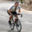
Label: bicycle